Ian Spencer Bell

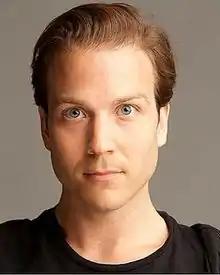

Ian Spencer Bell is an American dancer, choreographer, teacher, and poet best known for his genre-blurring work "Marrow."